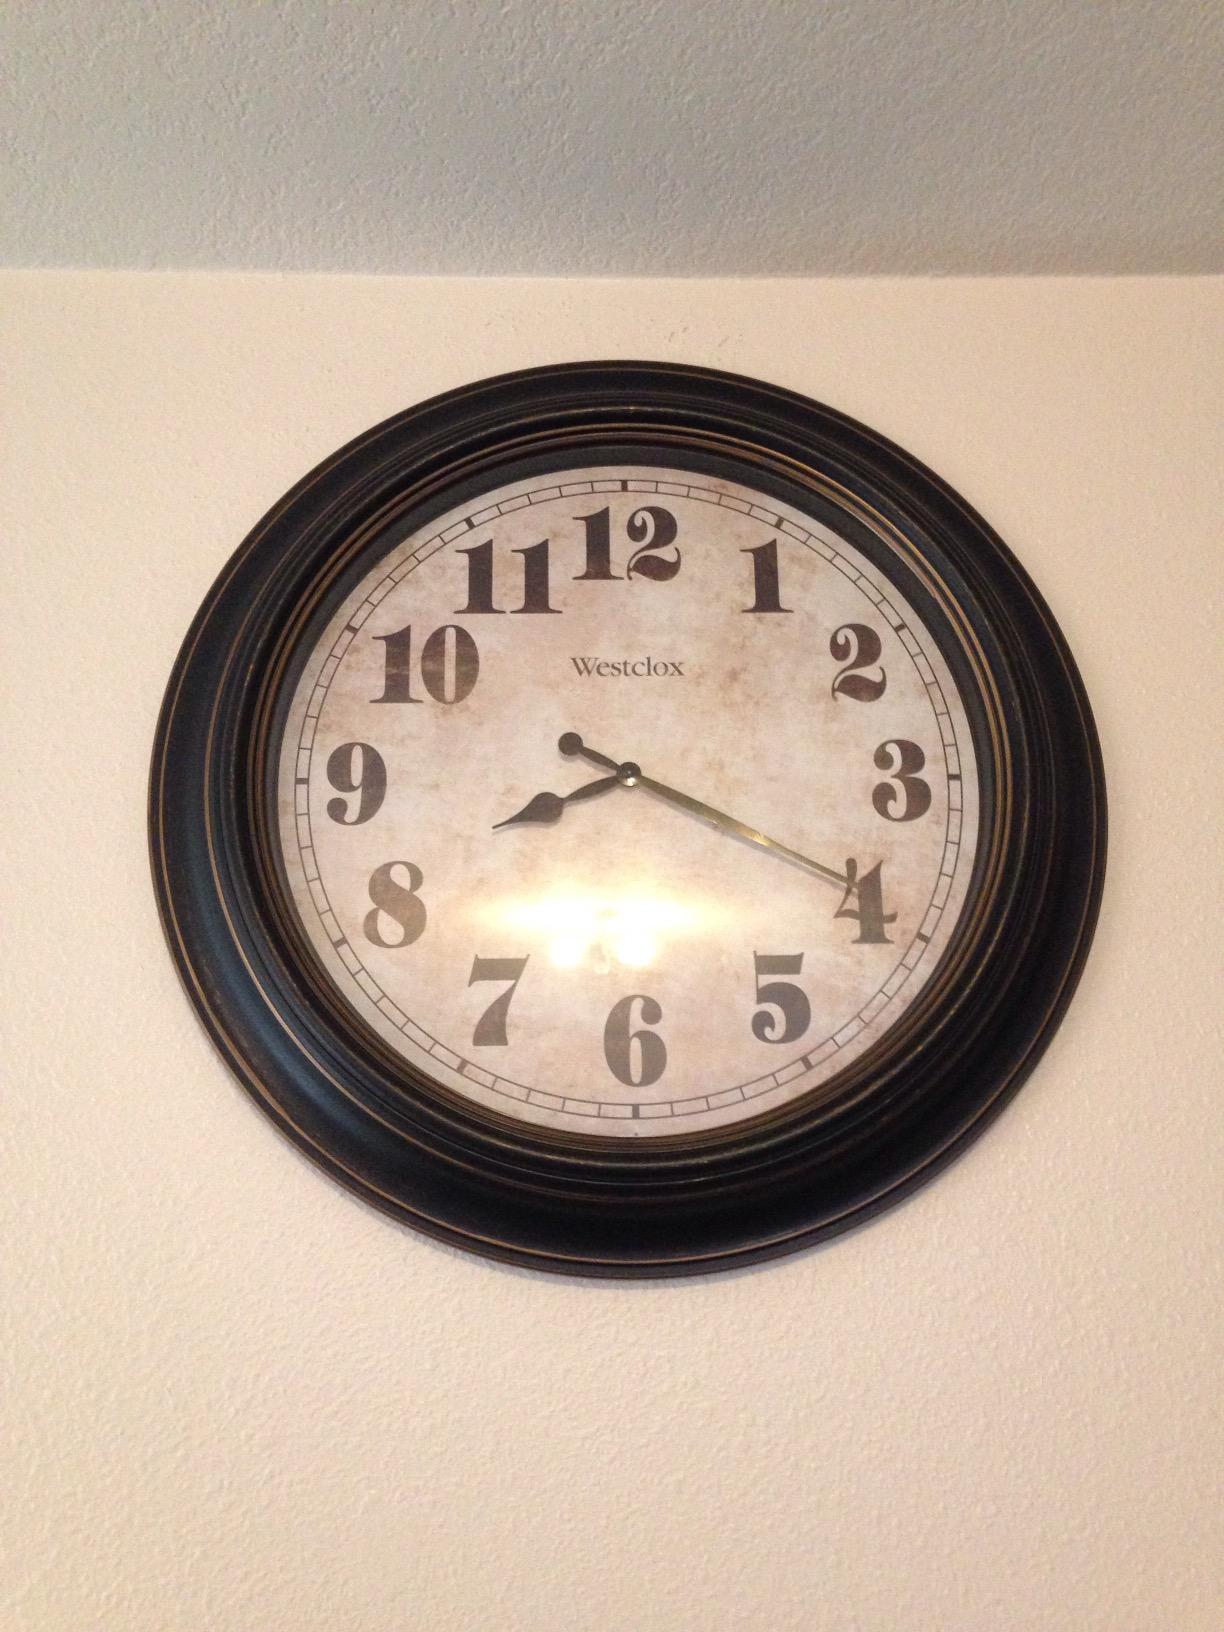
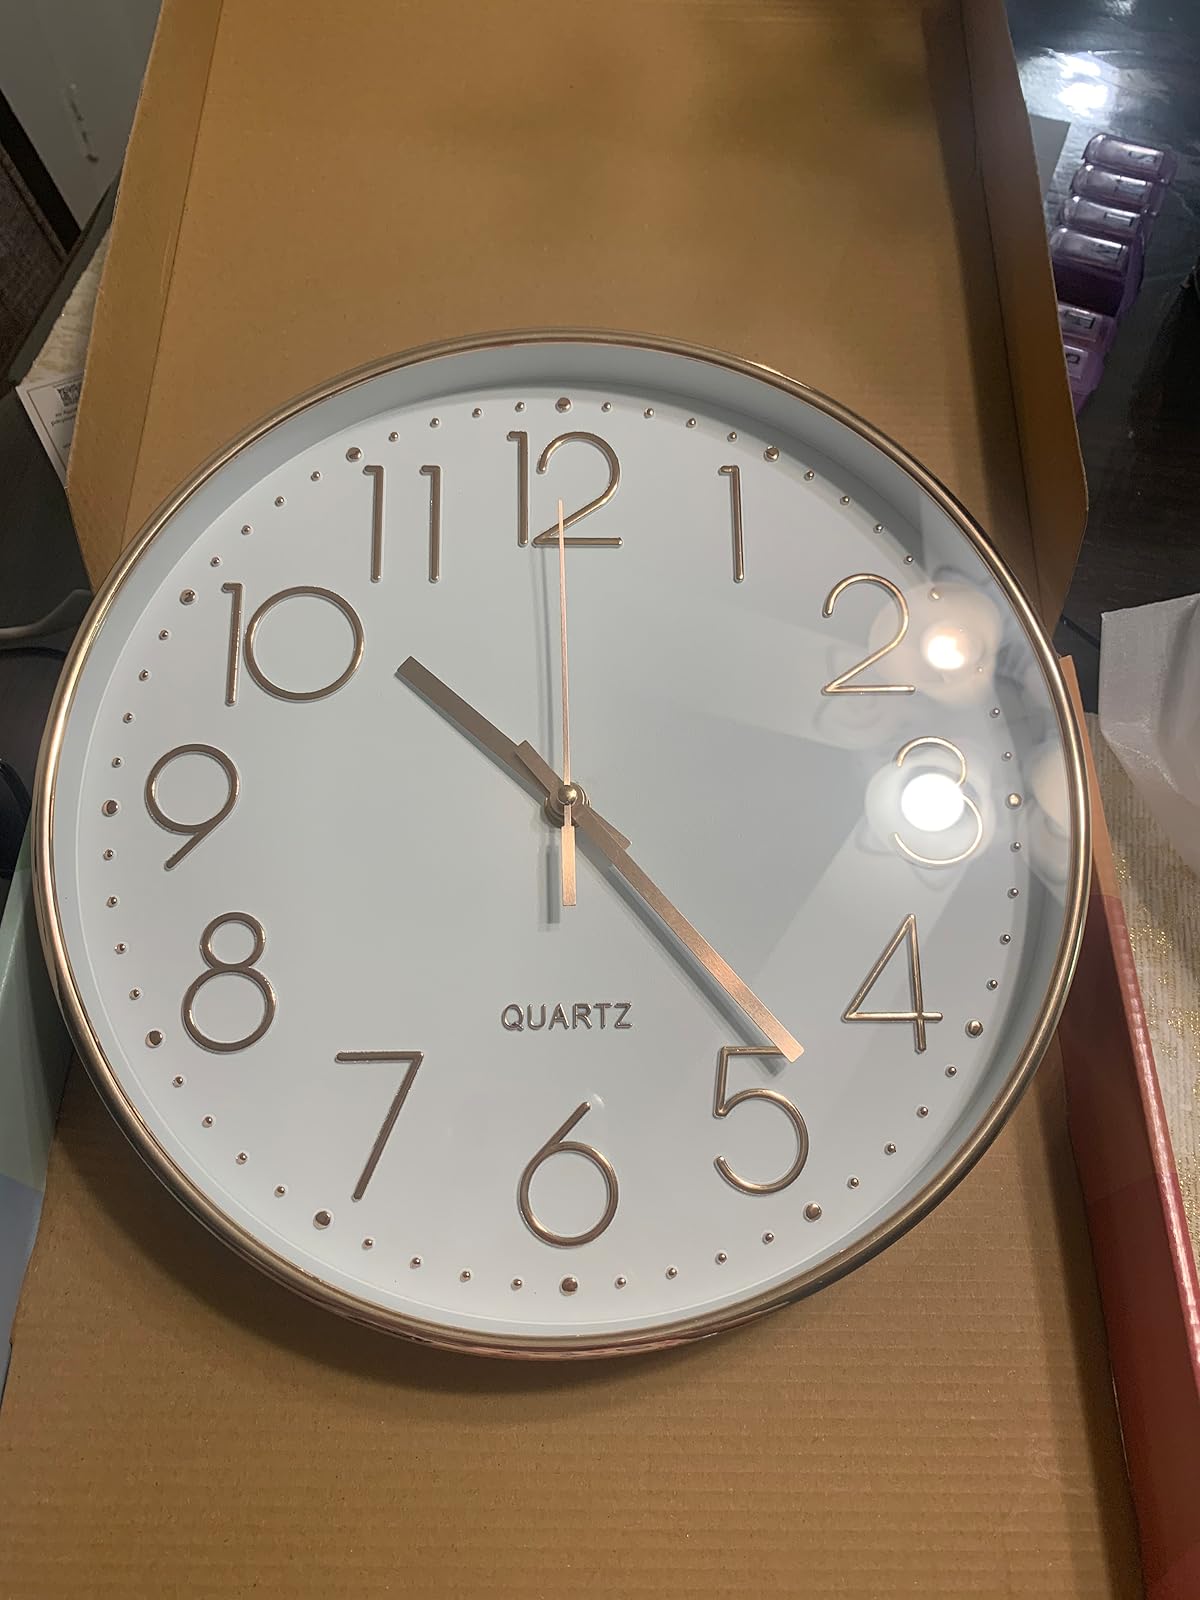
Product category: clock
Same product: no